Groundwater pollution

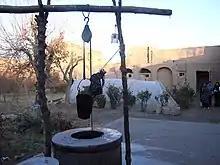
A traditional housing compound near Herat, Afghanistan, where a shallow water supply well (foreground) is in close proximity to the pit latrine (behind the white greenhouse) leading to contamination of the groundwater

Groundwater pollution with pathogens and nitrate can also occur from the liquids infiltrating into the ground from on-site sanitation systems such as pit latrines and septic tanks, depending on the population density and the hydrogeological conditions.